Vicky Foxcroft

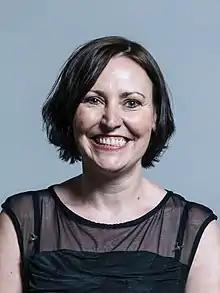
Portrait of Vicky Foxcoft

Victoria Jane Foxcroft (born 9 March 1977) is a British Labour politician who has been the Member of Parliament (MP) for Lewisham North, previously Lewisham Deptford, since 2015. She is a former trade union official and was a Member of Lewisham Council from 2010 to 2014.